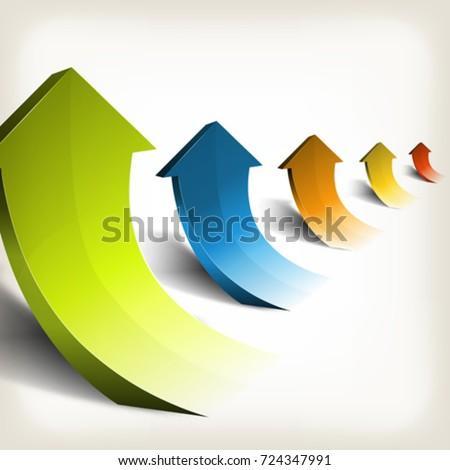
/ illustration of an arrangement of abstract vintage rising arrows , symbolizing growth , wealth and success in business